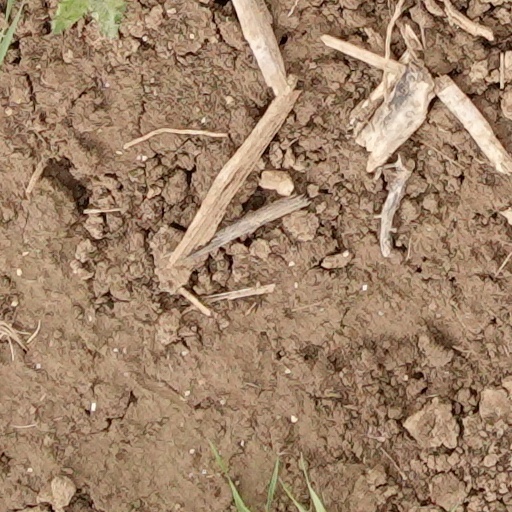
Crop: wheat